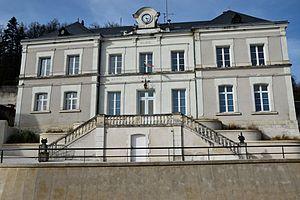
Marie de Nazelles-Négron
Nazelles-Négron est une commune française du département d'Indre-et-Loire, en région Centre-Val de Loire.